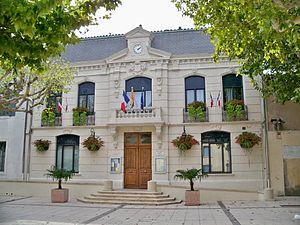
Mairie de Lapalud (84)
Lapalud est une commune française, située dans le département de Vaucluse en région Provence-Alpes-Côte d'Azur.